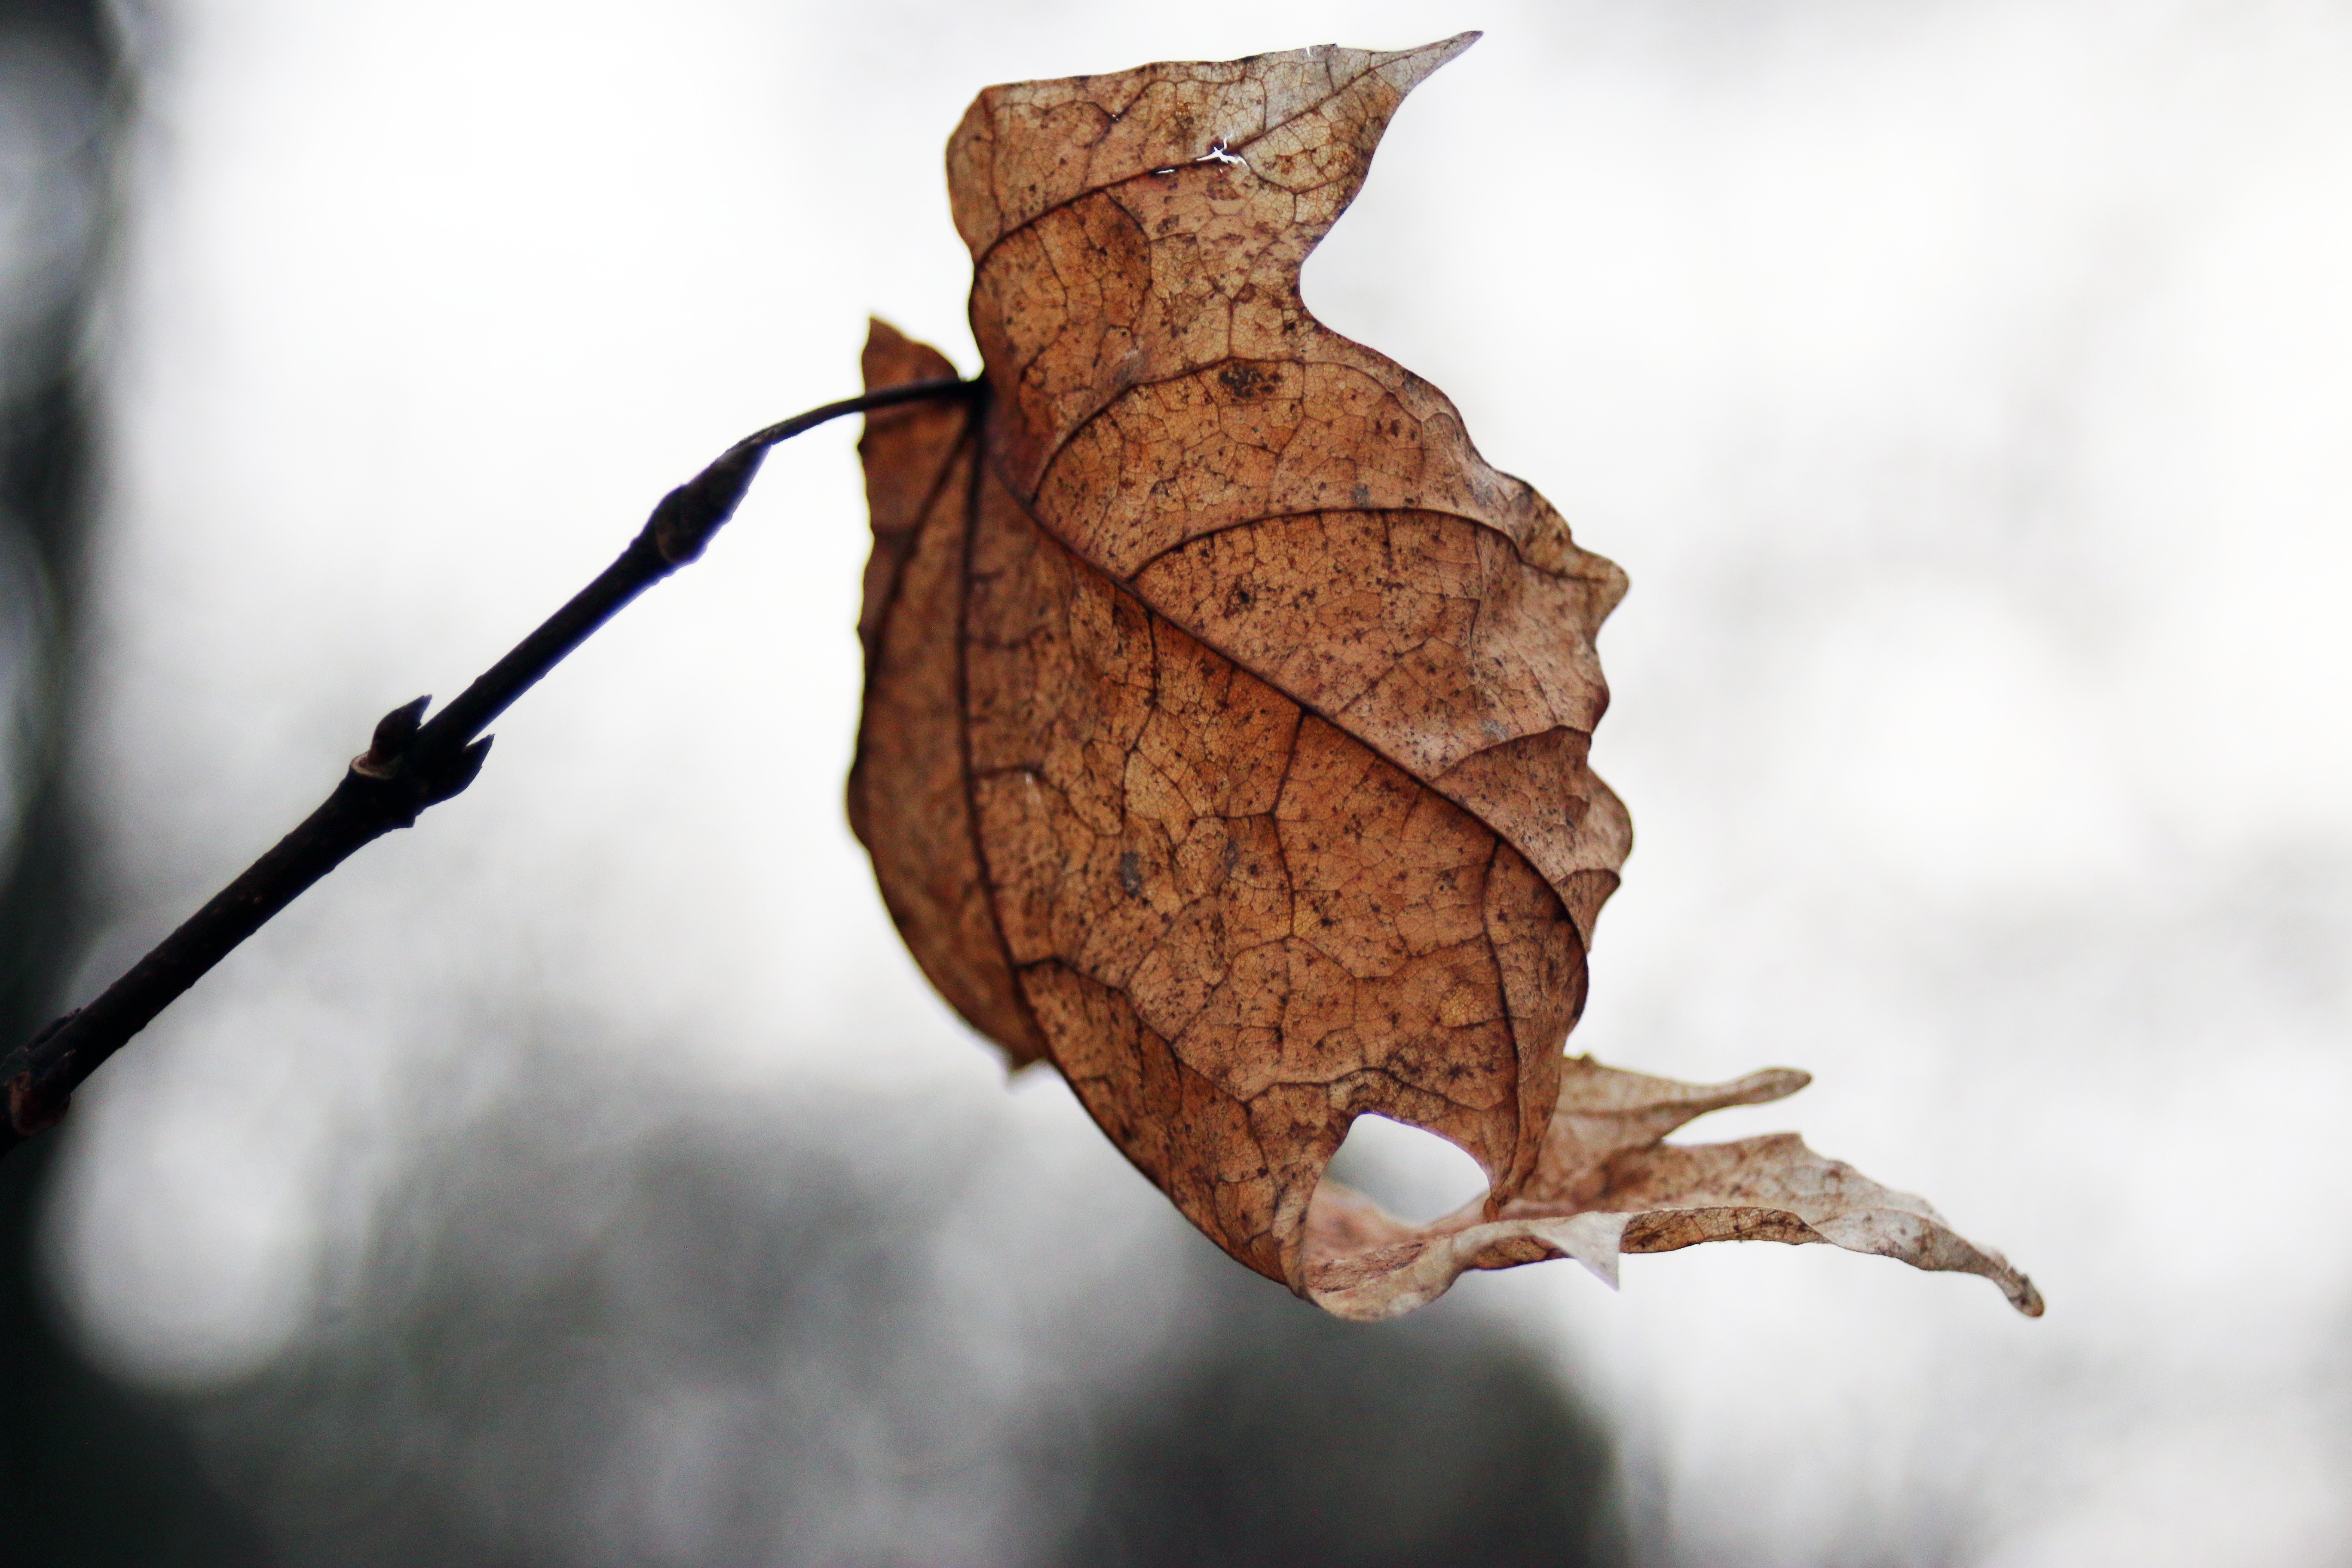
tree, nature, branch, winter, wing, photography, leaf, flower, insect, autumn, butterfly, season, fauna, invertebrate, close up, macro photography, moths and butterflies